Squeeze paper

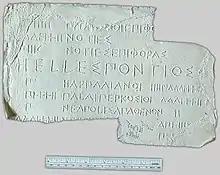
An epigraphic squeeze of the Athenian tribute lists (reversed).

A squeeze or squeeze paper is a reverse copy of an inscription, made by applying moist filter paper and pushing into the indentations by percussive use of a stiff brush. The paper is allowed to dry and then removed. The image is reversed from the inscription, and protrudes from the squeeze paper.